NER Class B1

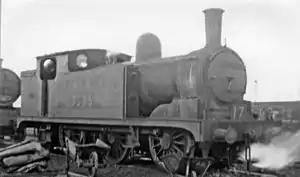
LNER N8 class No. 9375 at Hull Dairycotes Locomotive Depot 21 September 1947.

The NER B and B1 Classes (later London and North Eastern Railway [LNER] Classes N8) were two classes of 0-6-2 tank locomotives designed by Thomas William Worsdell for heavy freight and mineral on the North Eastern Railway, introduced in 1886. They were tank engine versions of the NER C1 Class 0-6-0, using both simple expansion (Class B1) and also the von Borries configuration for two-cylinder compound locomotives (Class B). Both types were later rebuilt using superheated steam and the compounds were also rebuilt as simple expansion locomotives, and eventually formed a single class (albeit with variations in dimensions). Many of the superheated locomotives were also later returned to saturated steam as their original boilers wore out. As a result the classes have had a very complex mechanical history.